North Hull Estate

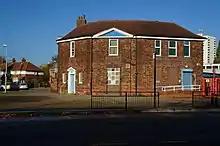
Former Greenwood Avenue rent office (2013)

The North Hull Estate is a residential area in the north of Kingston upon Hull, west of the River Hull, built by Hull Corporation in the interwar period.